Gilbert M. Woodward

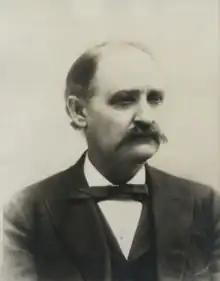
Photo from the Wisconsin Historical Society

Gilbert Motier Woodward (December 25, 1835March 13, 1914) was an American lawyer and politician. He served one term in the United States House of Representatives, representing Wisconsin's 7th congressional district. He was also the 16th mayor of La Crosse, Wisconsin, and the Democratic nominee for Governor of Wisconsin in 1886. During the American Civil War he served as a Union Army officer in the famed Iron Brigade of the Army of the Potomac.